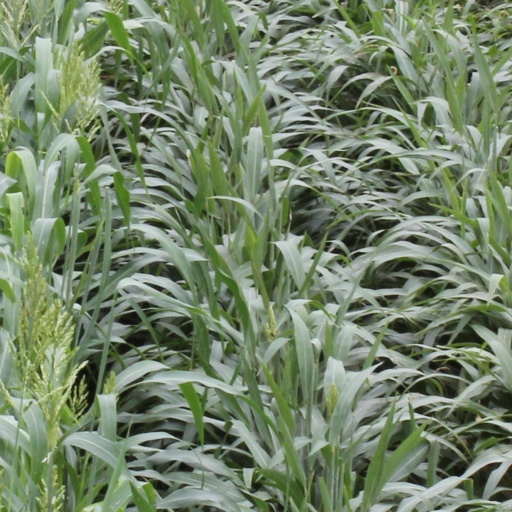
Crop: sorghum